Describe the emotion expressed in this image:  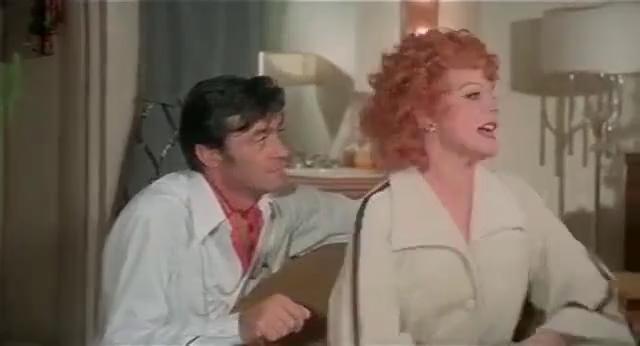
This person displays Suffering, valence and arousal with high intensity.